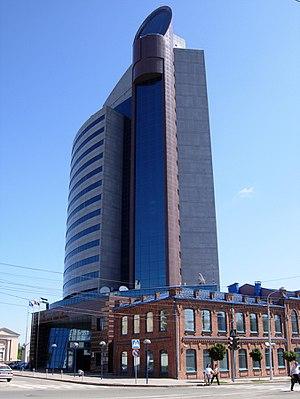
La Tour de la banque Uralsib est un gratte-ciel construit de 1998 à 1999 à Oufa en Russie, près des monts Oural. Il abrite des bureaux de la société financière Uralsib, une des 30 plus grande banque de Russie en 2017.